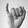
ASL letter: I